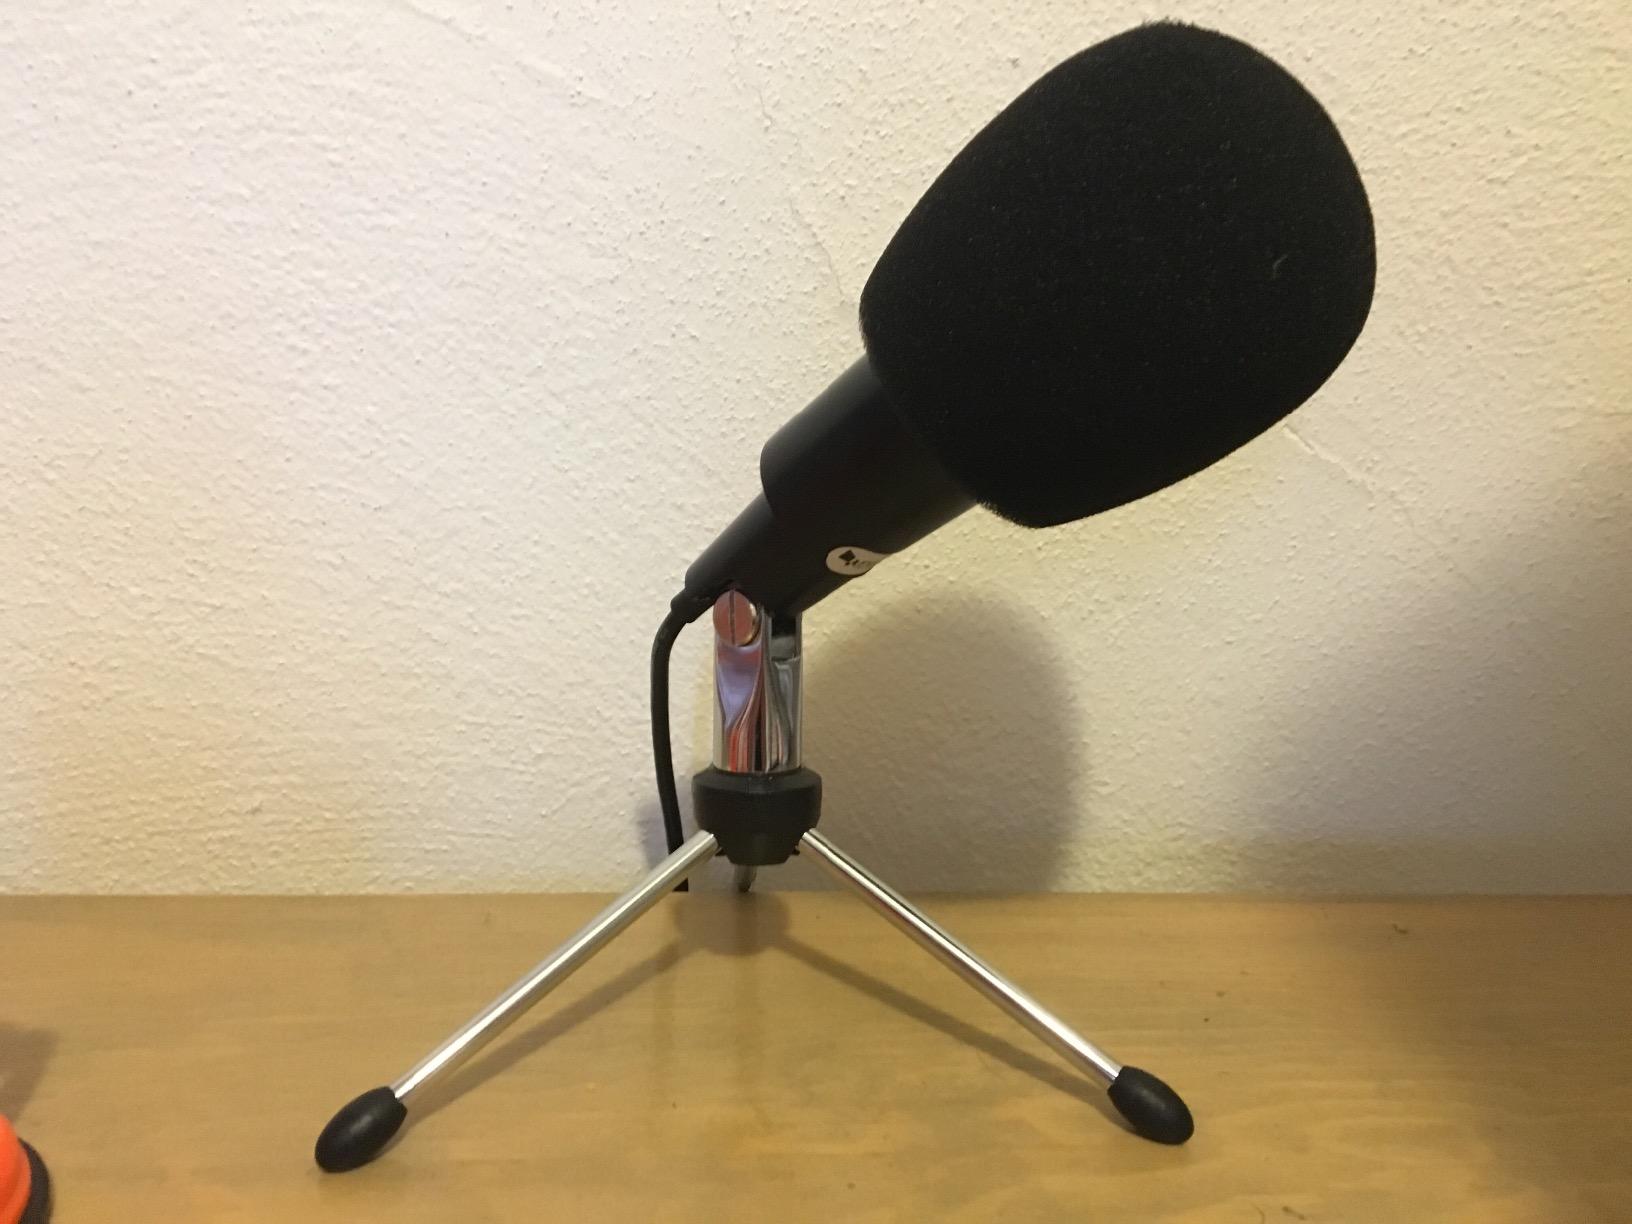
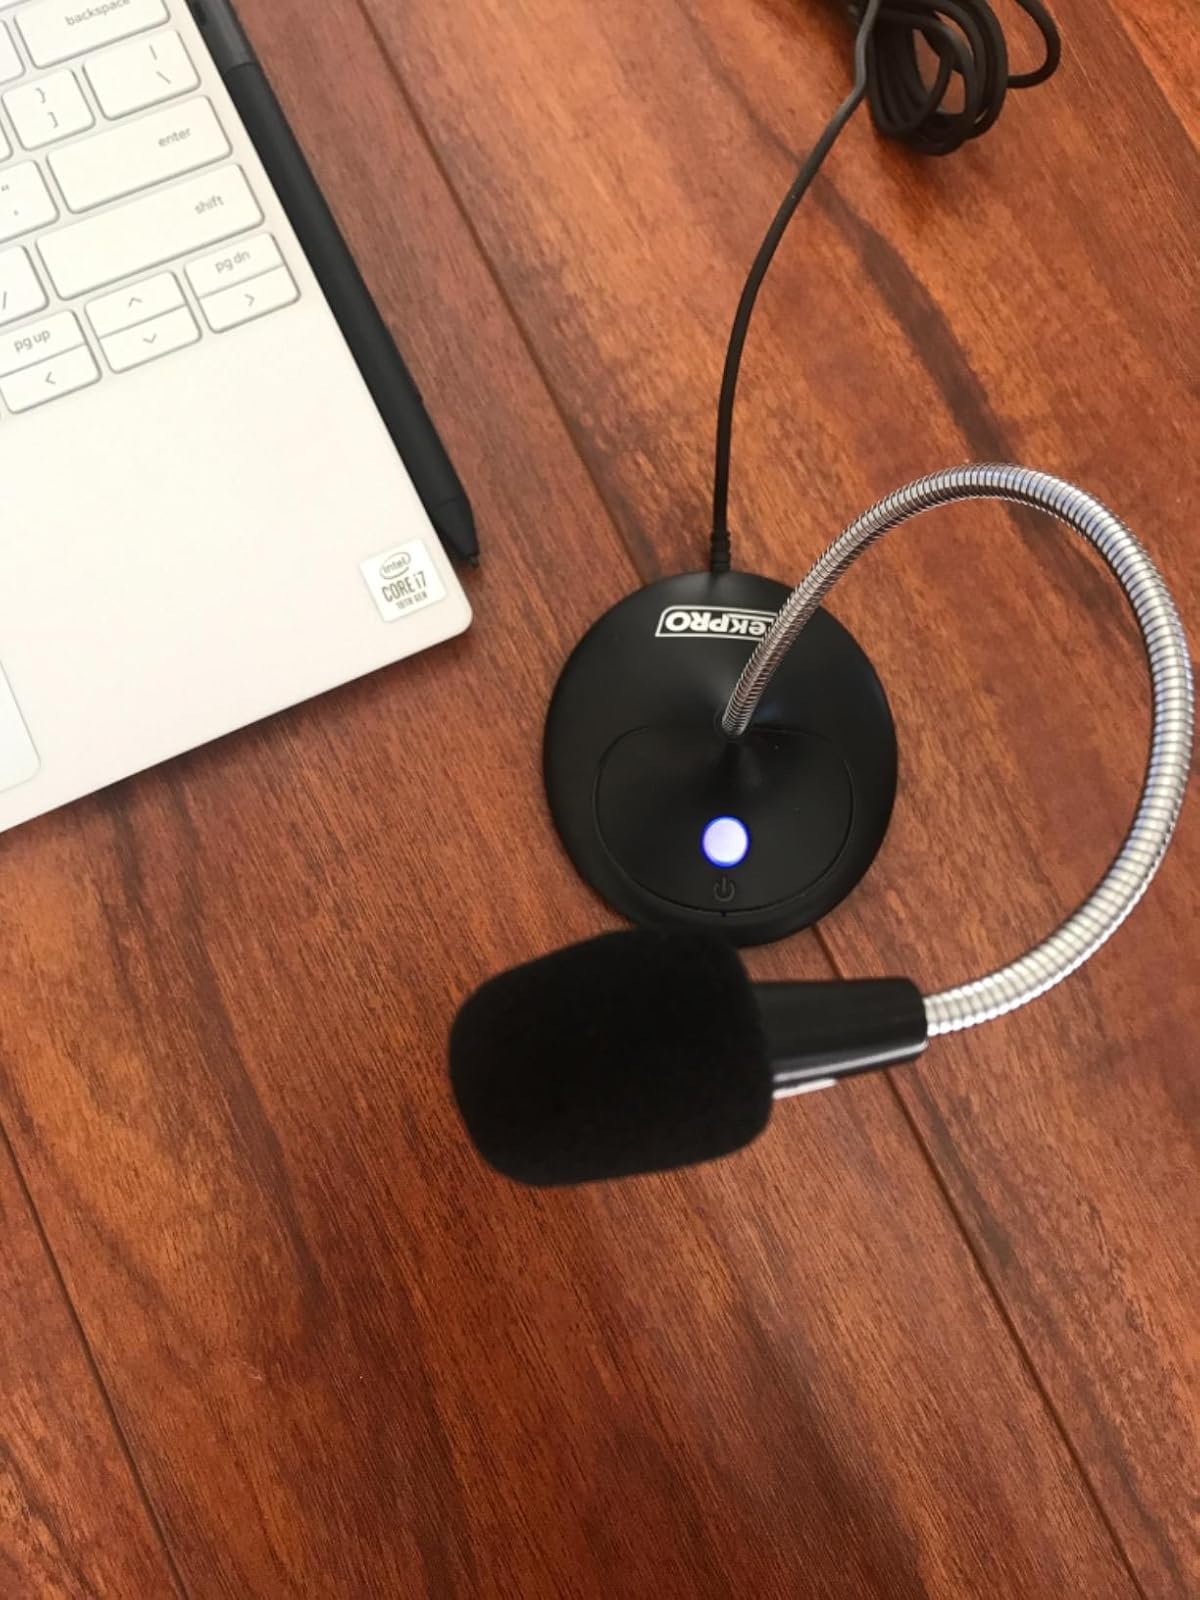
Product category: microphone
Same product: no